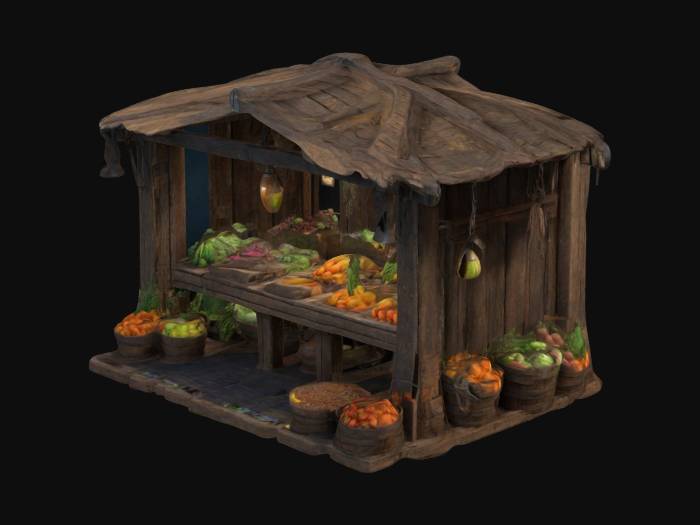
미적 점수 (1~10점): 1